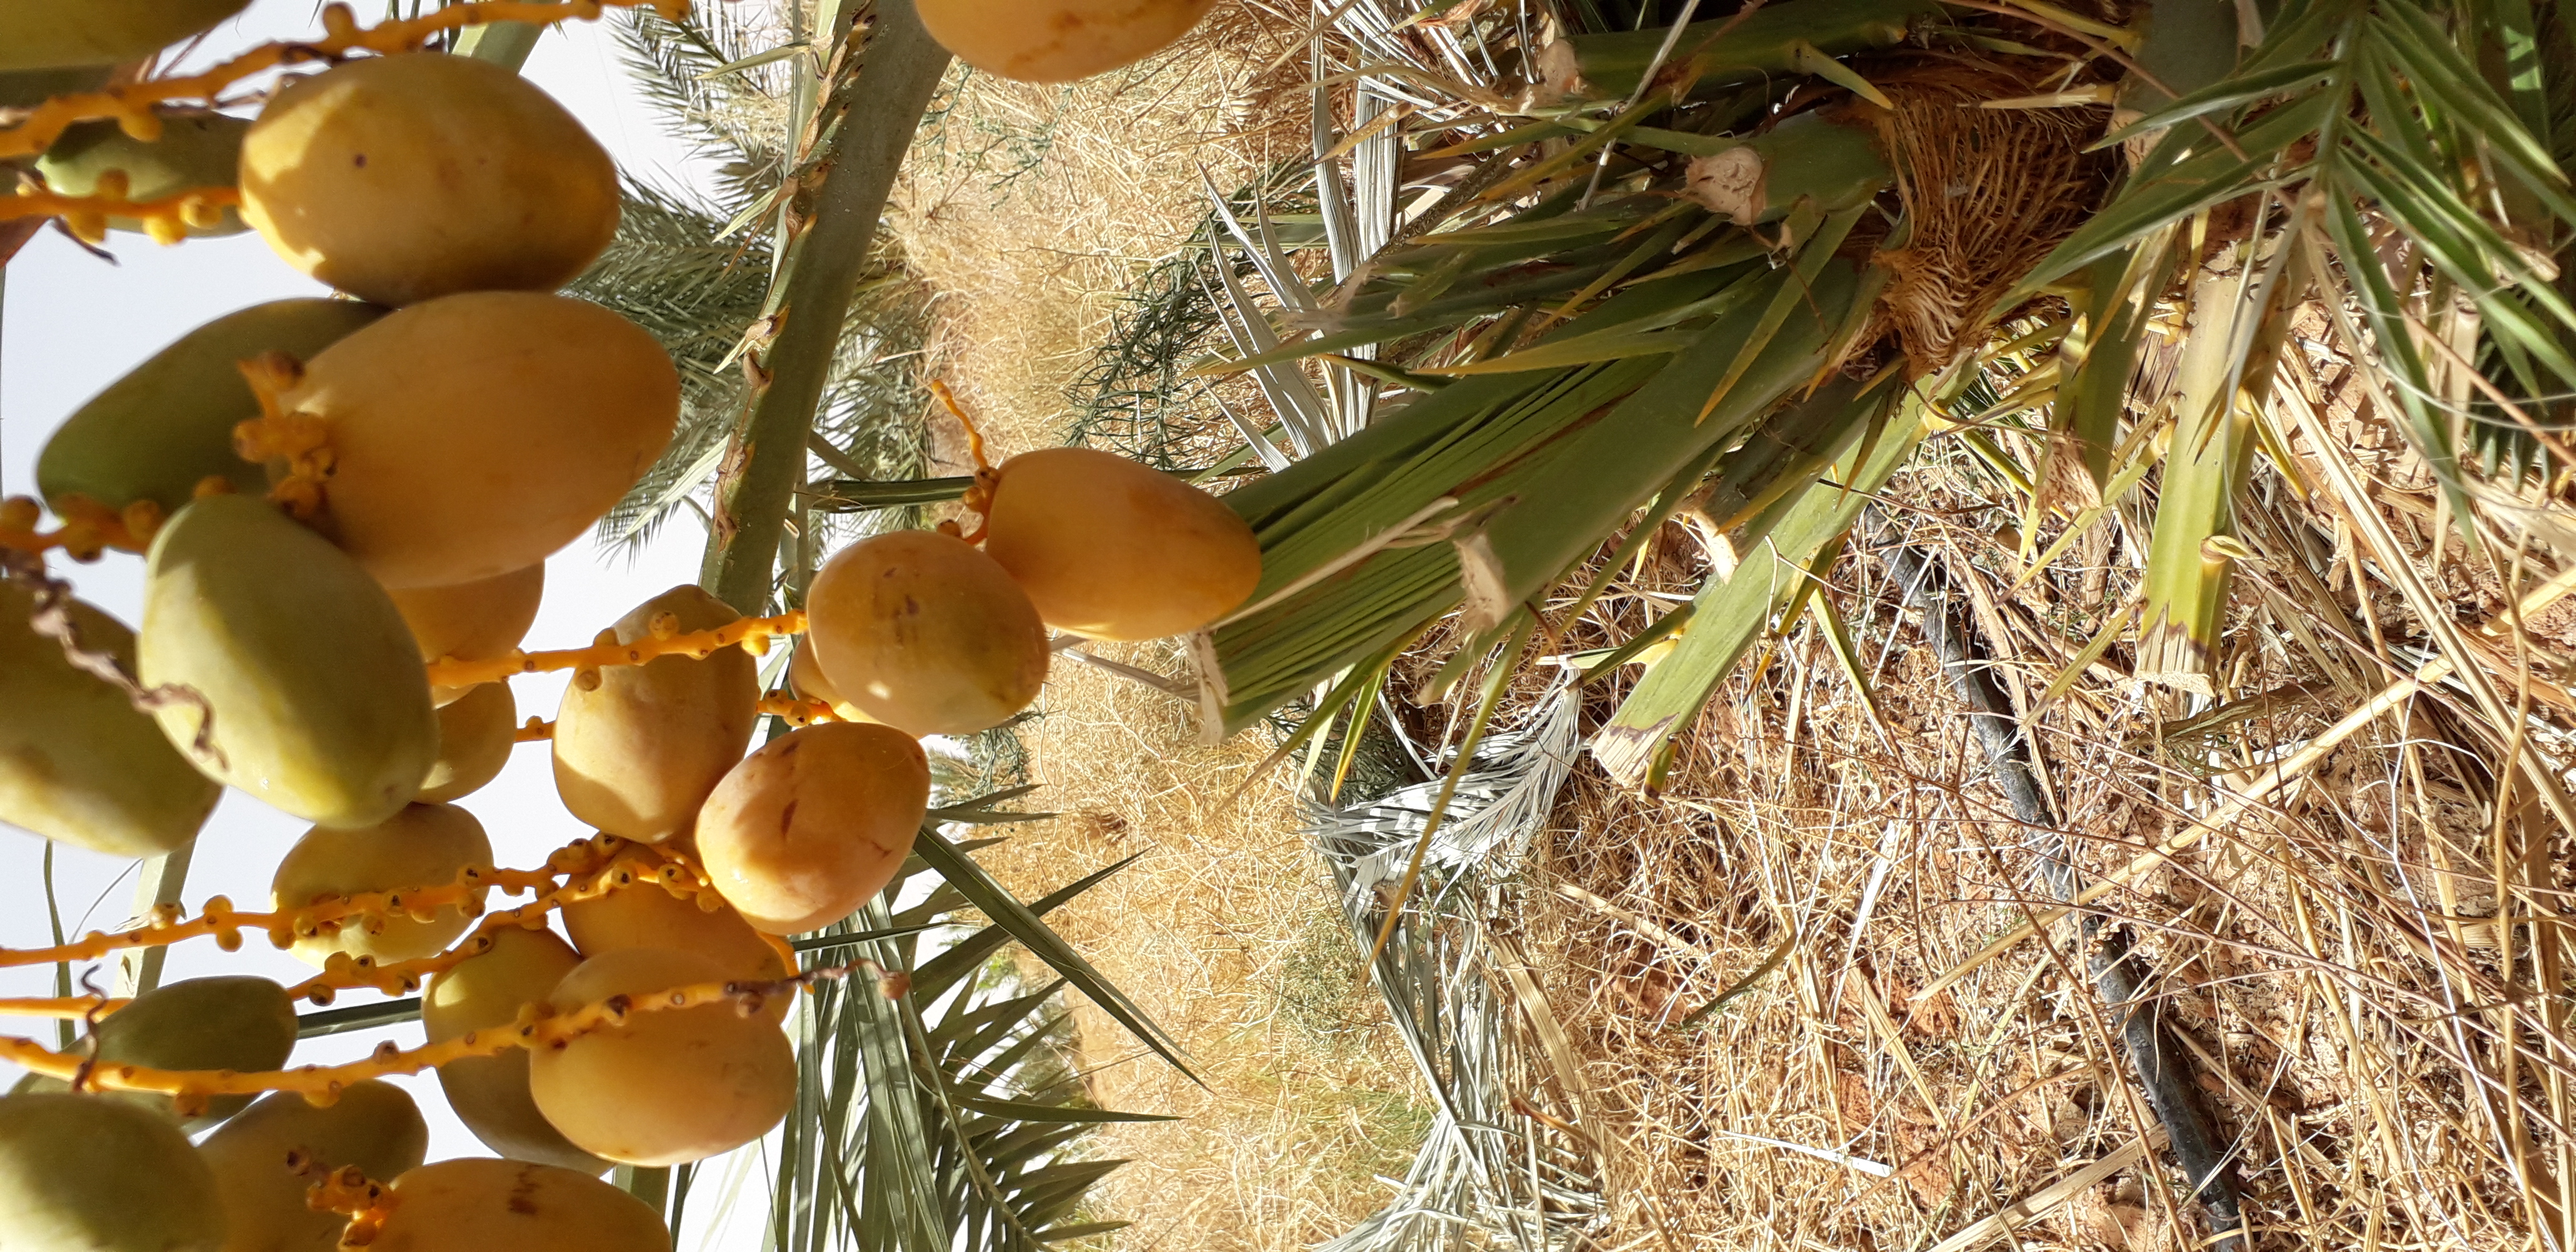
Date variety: Boumajhoul